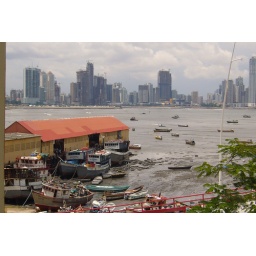
view from hostel Luna Castle over panama city and the boat yard that delivers the fresh fish in the morning.